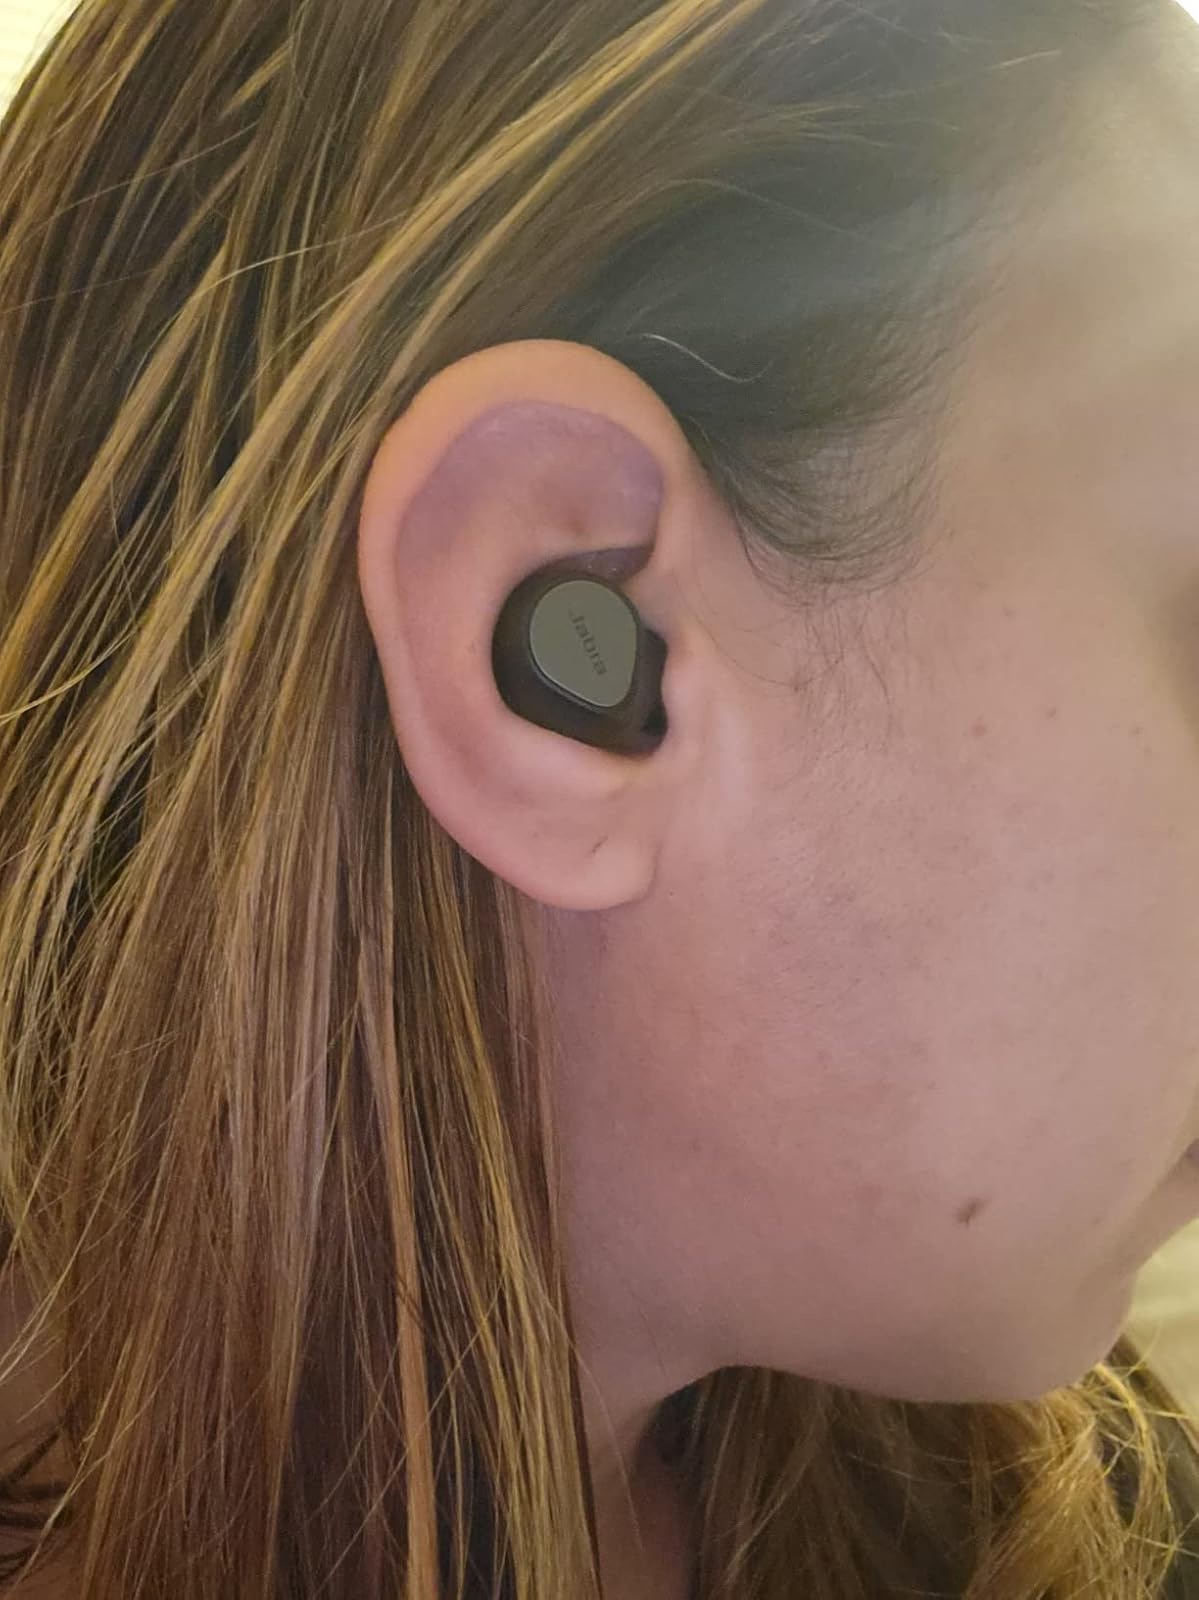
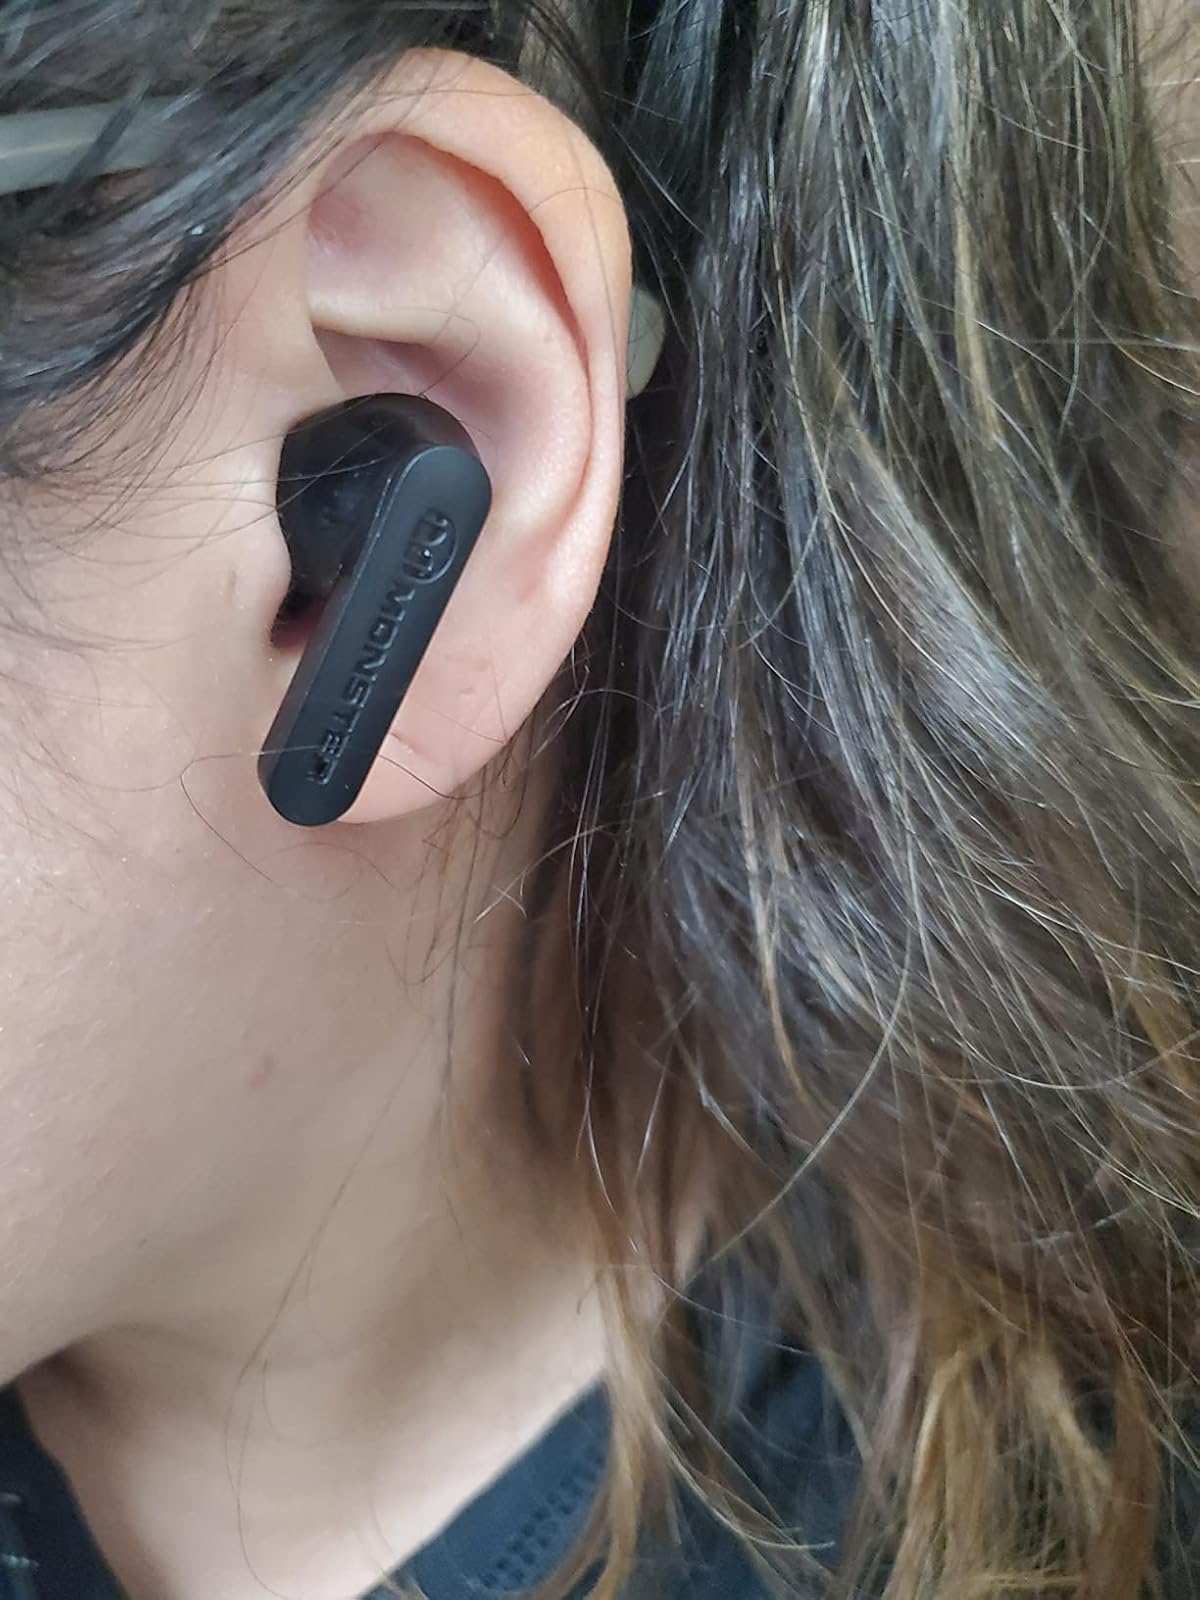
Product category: earbuds
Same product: no